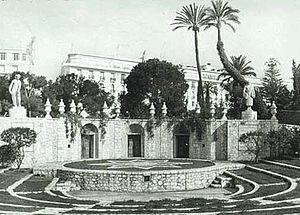
Le théâtre de verdure de Nice en 1947
Le théâtre de verdure de Nice situé devant un emplacement historique, le monument du centenaire symbole du rattachement du Comté de Nice à la France, est construit en 1946 par l'architecte François Aragon, au cœur du jardin Albert-Iᵉʳ, face à la mer.
Le jardin Albert-Iᵉʳ est un des plus anciens jardins publics de Nice.